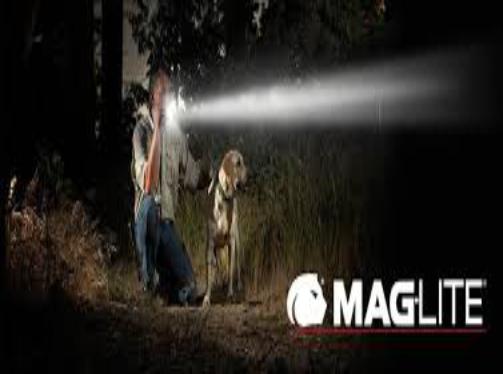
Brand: maglite
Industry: Necessities